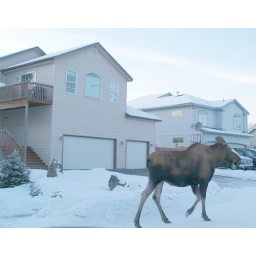
A typical Alaskan road obstacle in front of our house or maybe one big yard ornament. Nov. 2006